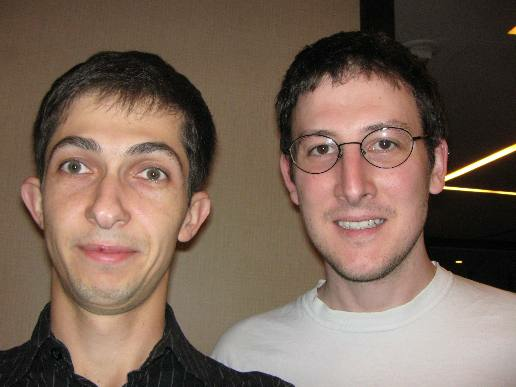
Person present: Yes